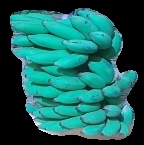
Variety: elakki-bale
Grade: grade3